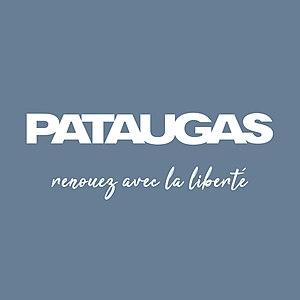
Logo Pataugas
La pataugas est une chaussure de marche et une marque de chaussure créée le 24 août 1950 par René Elissabide, un industriel de Mauléon, village de la province de la Soule dans le pays basque français. Elle connut un grand succès en France des années 1960 aux années 1980.